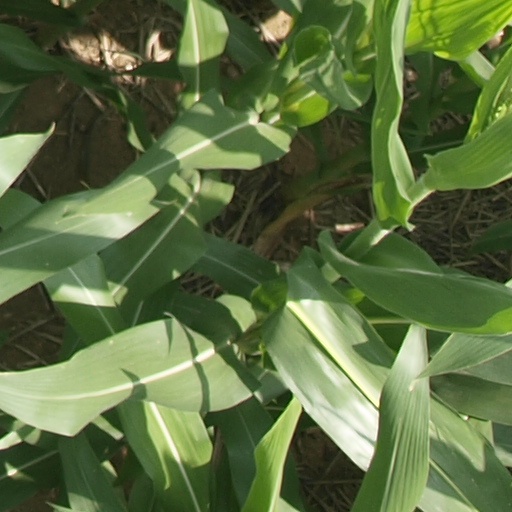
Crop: maize; corn